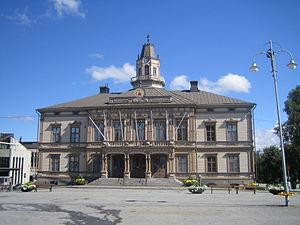
Jakobstad est une ville de l’ouest de la Finlande, sur la côte du Golfe de Botnie. Avec environ 20 000 habitants, c'est la 53ᵉ ville du pays, mais la plus importante à avoir une majorité suédophone, 56 %.